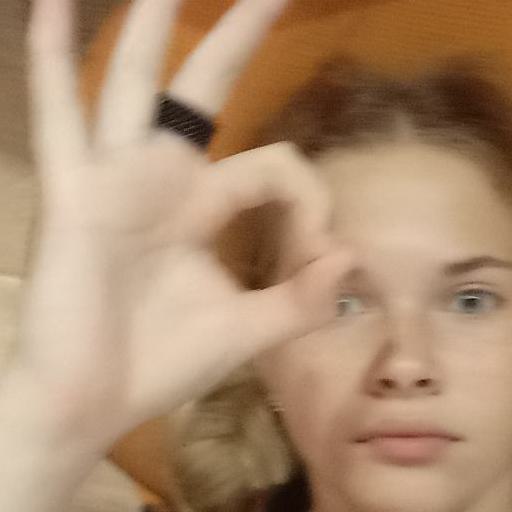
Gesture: ok